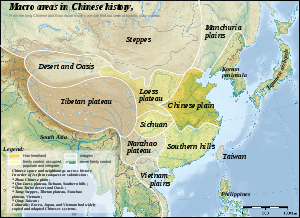
Forhistorien på det tibetanske plateau
Beliggenheden af det tibetanske plateau.
Forhistorien på det tibetanske plateau begynder ifølge den gængse forståelse af begrebet forhistorie med den første menneskelige bosættelse og varer indtil det tidspunkt, hvor de skriftlige kilder om området begynder at blive tilgængelige, globalt er dette perioden på 25.000 f.Kr. indtil midten af det syvende århundrede efter Kristus.